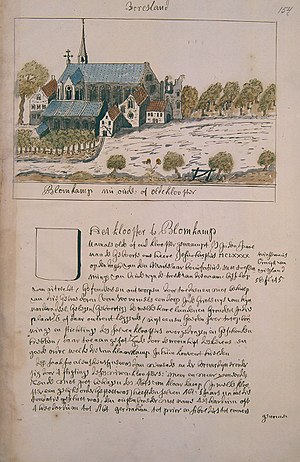
Bloemkamp
Bloemkamp kloster.
Bloemkamp var et kloster, som eksisterede fra 1191 til 1582. I sin funktionsperiode var klosteret et af de største i Frisland. Navnet Bloemkamp stammer fra det latinske navn Floridus Campus fra 1275 eller fra bøjningsvarianten Floridi Campi fra år 1200.